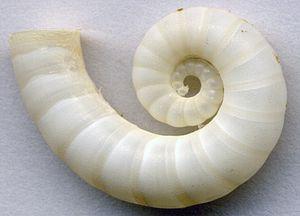
La spirule est une espèce de céphalopodes. C'est la seule espèce vivante du genre Spirula, de la famille Spirulidae et de l'ordre Spirulida.